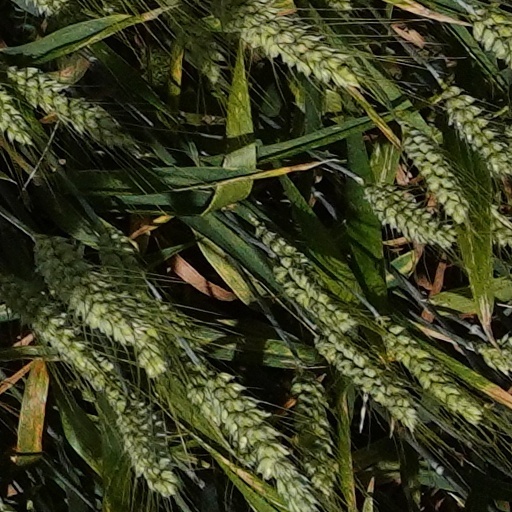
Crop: wheat